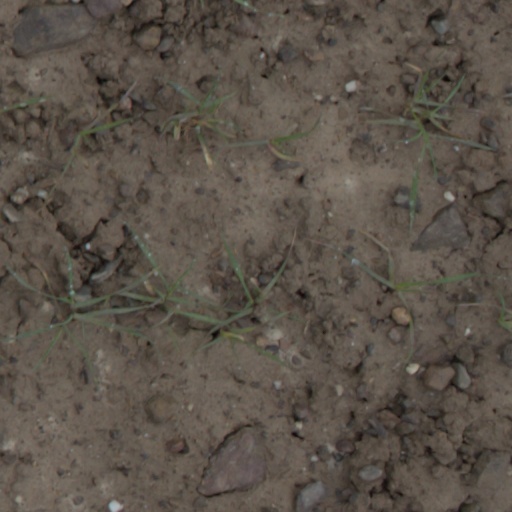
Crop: wheat